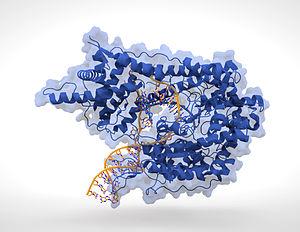
L'acide désoxyribonucléique ou ADN est une macromolécule biologique présente dans toutes les cellules ainsi que chez de nombreux virus. L'ADN contient toute l'information génétique, appelée génome, permettant le développement, le fonctionnement et la reproduction des êtres vivants. C'est un acide nucléique, au même titre que l'acide ribonucléique. Les acides nucléiques sont, avec les peptides et les glucides, l'une des trois grandes familles de biopolymères essentiels à toutes les formes de vie connues.